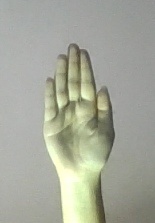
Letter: seen